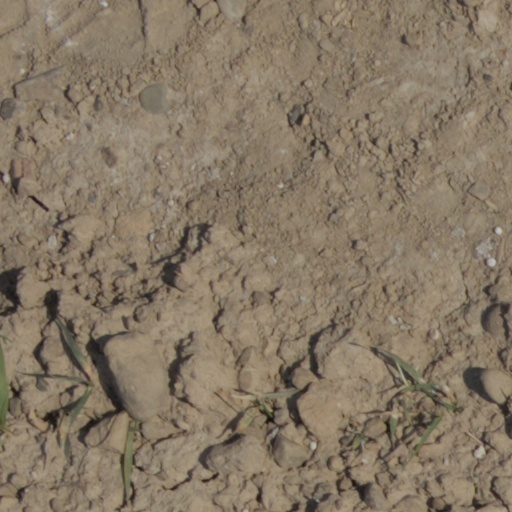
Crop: wheat